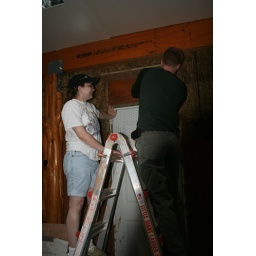
building a clay soffet above the door